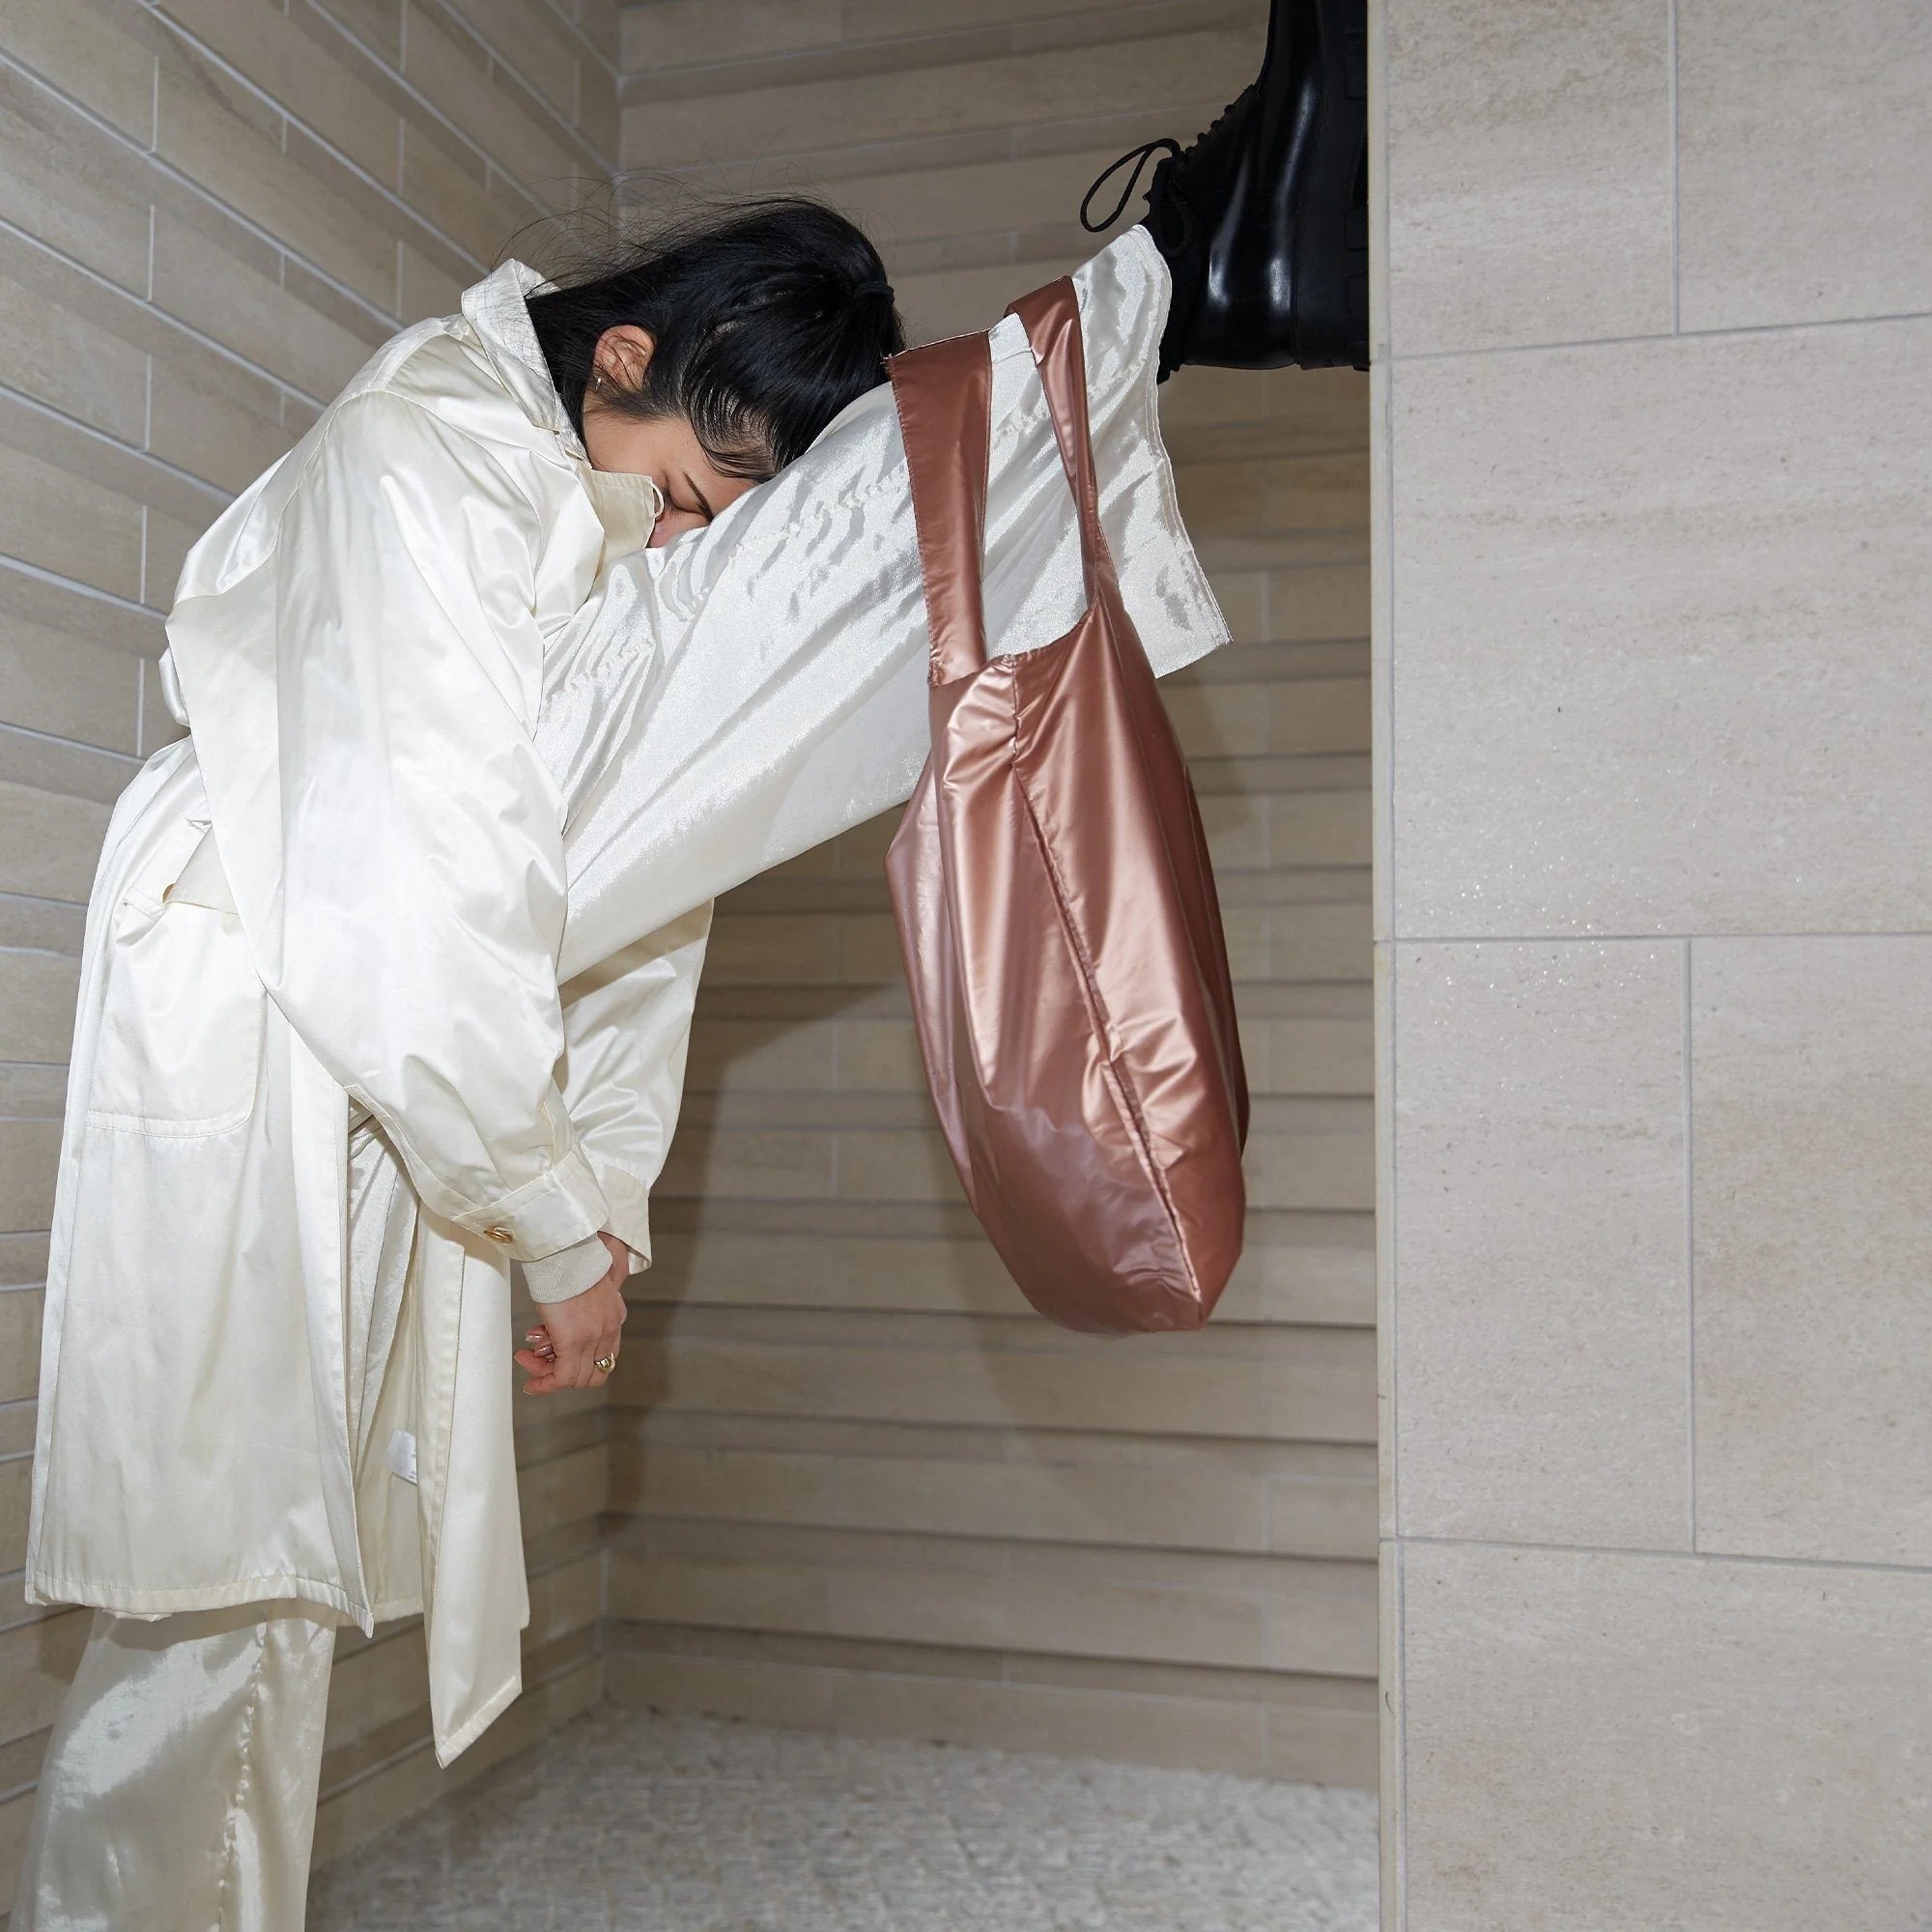
METALLIC Roségoldene Tasche mit Reissverschlussfach
Glänze dieser Tragetasche in metallischem Roségold. Das glatte, glänzende Material verleiht eine luxuriöse Note und einen umwerfenden Look. Diese vielseitige Tasche ist perfekt, um jedem Outfit einen Hauch von Glamour zu verleihen und lässt sich nahtlos von lässigen Treffen bis hin zu schicken Soirées tragen. Sie ist leicht und einfach zu tragen und ideal, um sie überallhin mitzunehmen. DETAILS Superstark – Tragkraft: 20 kg Leichtgewicht: 110 g Kompakt: Tasche 50 × 42 cm, H, zusätzliche Reissverschlusstasche 13 × 23 cm. Wasserabweisend: Handwäsche empfohlen, um die wasserabweisende Beschichtung zu erhalten. Maschinenwäsche bei 30 °C im Wäschenetz, um zu verhindern, dass Fasern ins Abwasser gelangen. Empfindlich gegenüber rauen Oberflächen, da Reibung das Grundgewebe freilegt. NACHHALTIGKEIT Recycelbar – Recyclingmaterial mit zusätzlicher Metallic-Beschichtung. Zertifiziert nach STANDARD 100 by OEKO-TEX®. Recycelte Verpackung – 100 % recycelte FSC® Forest Stewardship Council-zertifizierte Papieranhänger und Kartons. Zertifizierte Polybeutelverpackung (TÜV® AUSTRIA BELGIUM NV). Manufaktur – BSCI-zertifiziert (Business Social Compliance Initiative). Wasserloser Druck. Keine Farbstoffverschwendung. Wasserfest.
Brand: LOQI
Category: Luggage & Bags > Shopping Totes